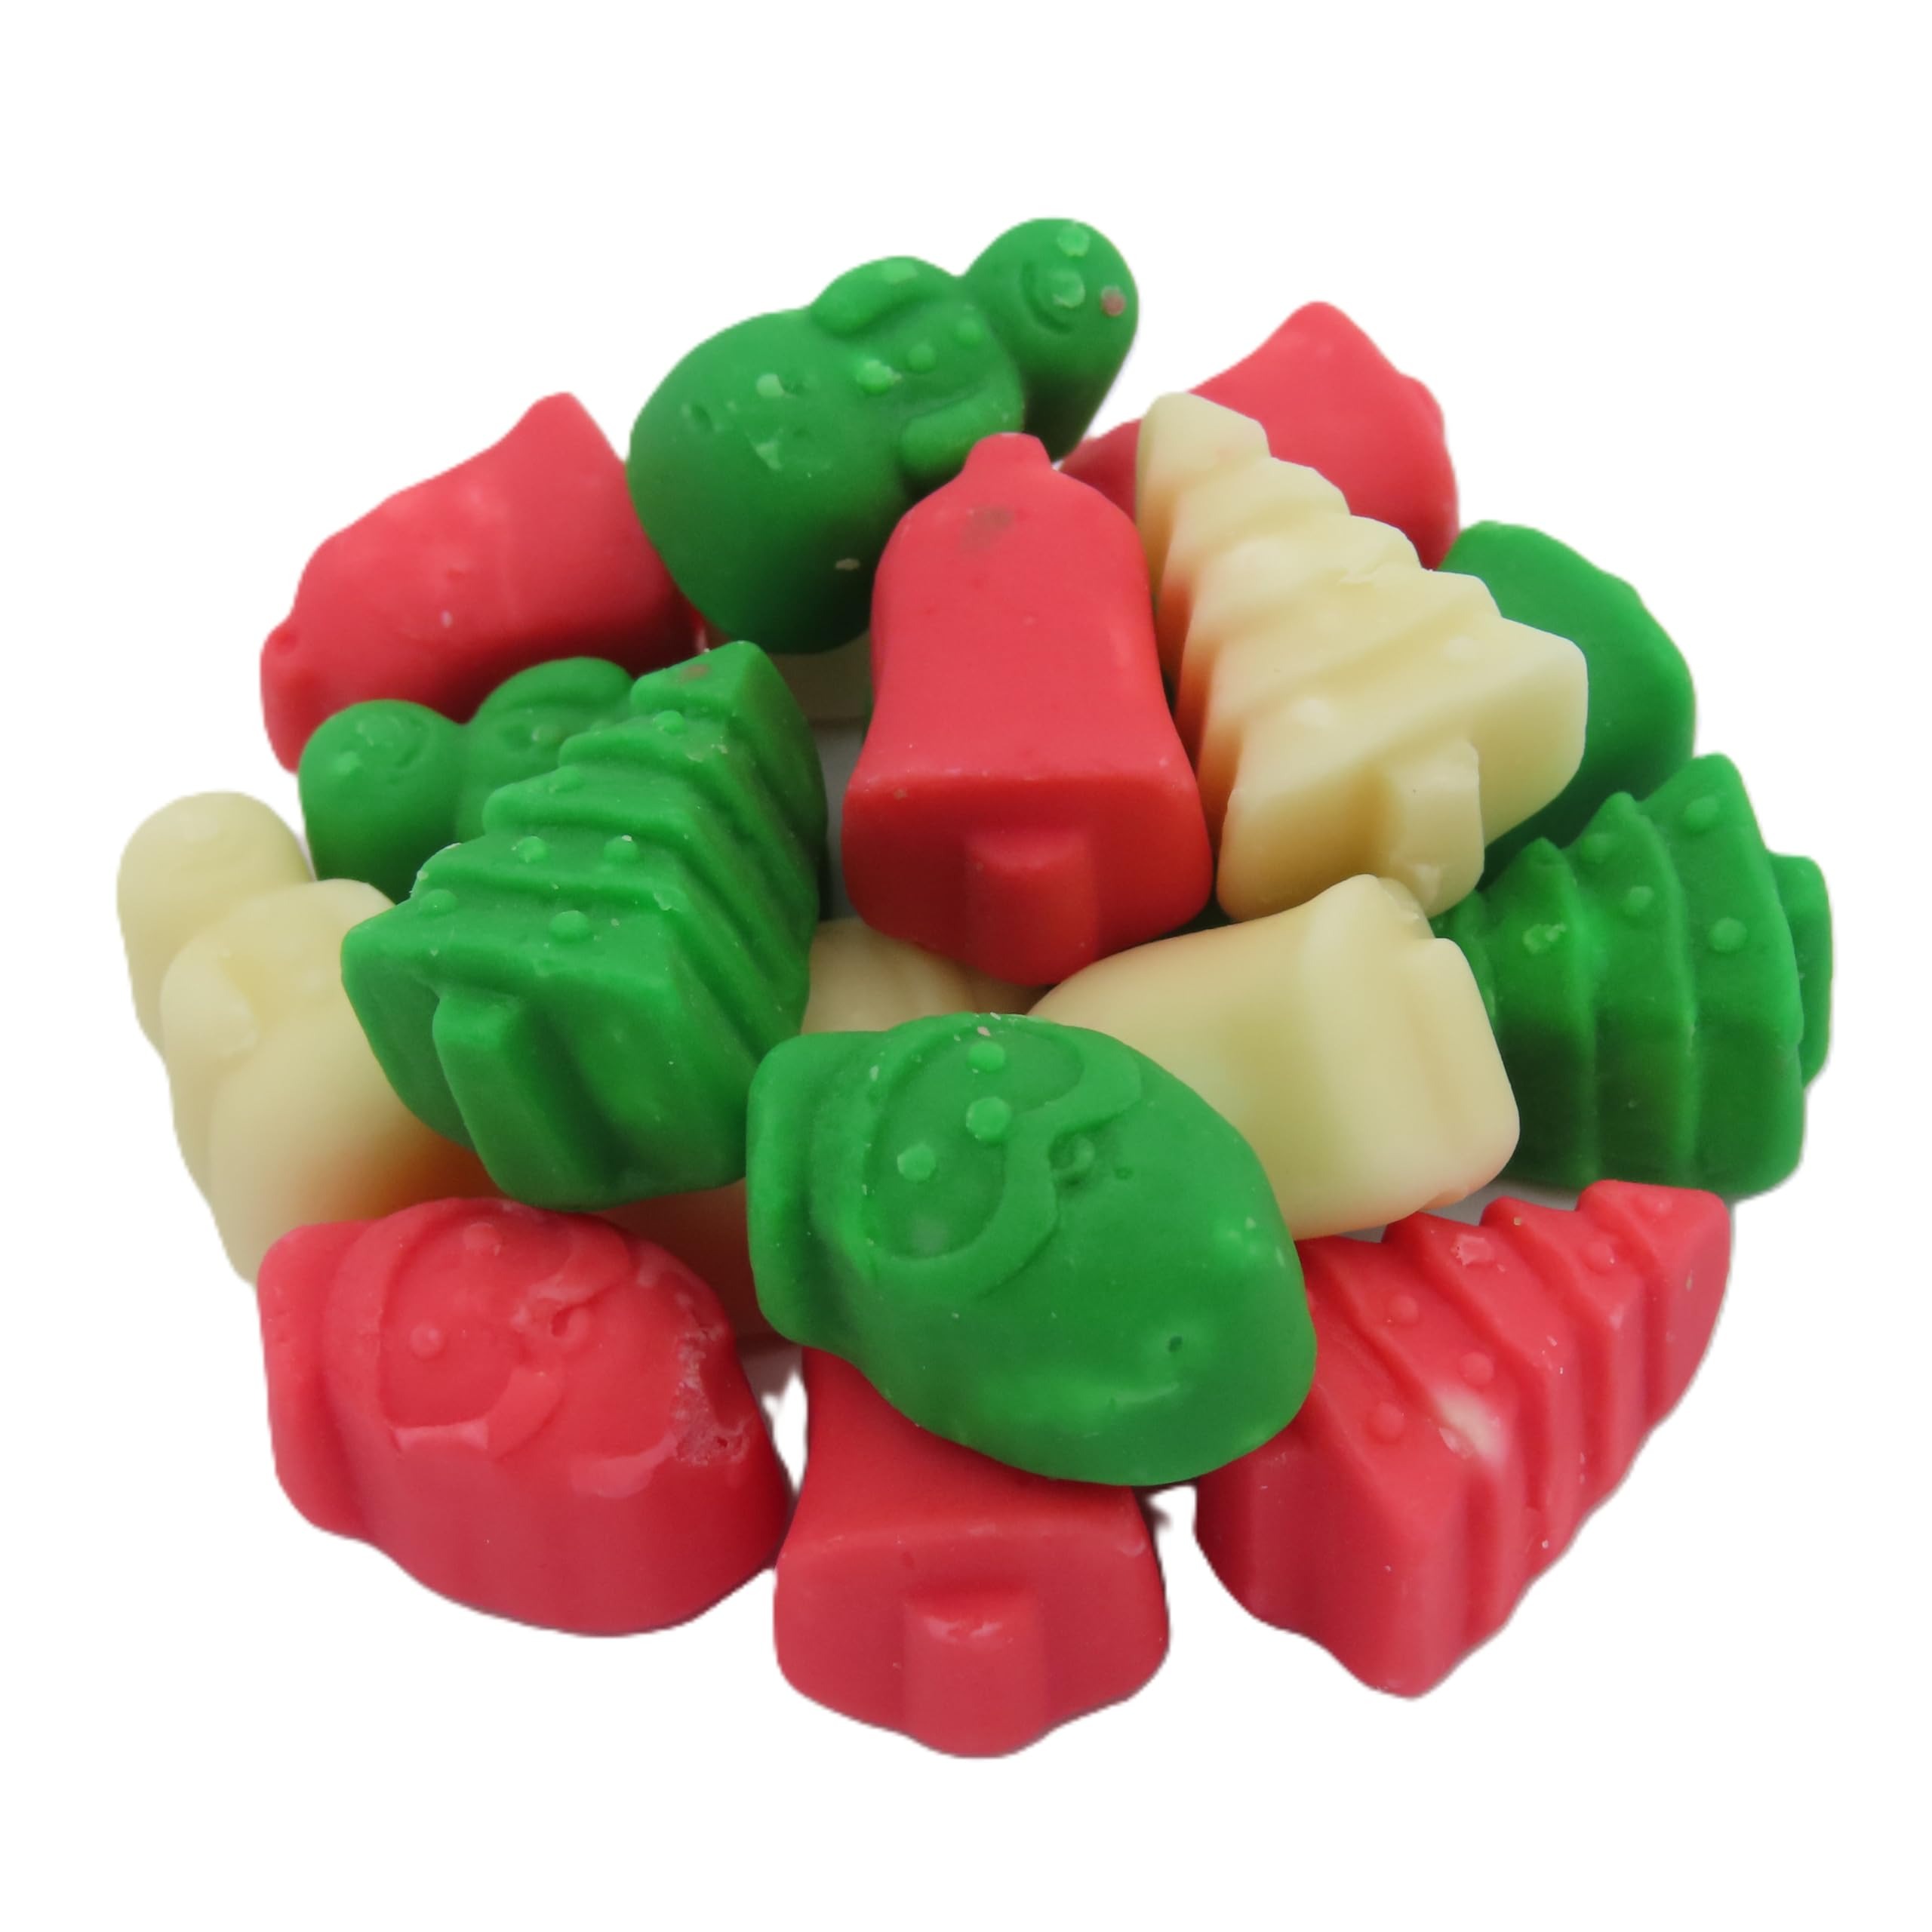
Item Name: Beulah's Christmas Mellocreme Mix, 5 Pound Package, 450 Pieces of Candy
Bullet Point 1: Red, White, and Green
Bullet Point 2: Christmas Shapes
Bullet Point 3: Soft and Chewy Mellocreme Candy
Product Description: North Pole Nuggets: Imagine tiny nuggets of joy straight from Santa’s workshop! These green, white and red Christmas Mellocremes resemble Christmas Trees, Santa Faces, Snowmen, and Bells. They’re a festive treasure trove for your taste buds. You can buy this soft and chewy Christmas candy at Beulah's Candyland.
Value: 80.0
Unit: Ounce

Price: 35